Inuksuk Point

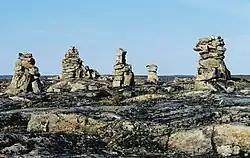
Inuksuit at the Inuksuk Point

Inuksuk Point (Enukso Point, Inuksugalait) is a small peninsula on Foxe Peninsula, approximately from Kinngait (formerly Cape Dorset) on the southwest of Baffin Island in Nunavut, Canada.